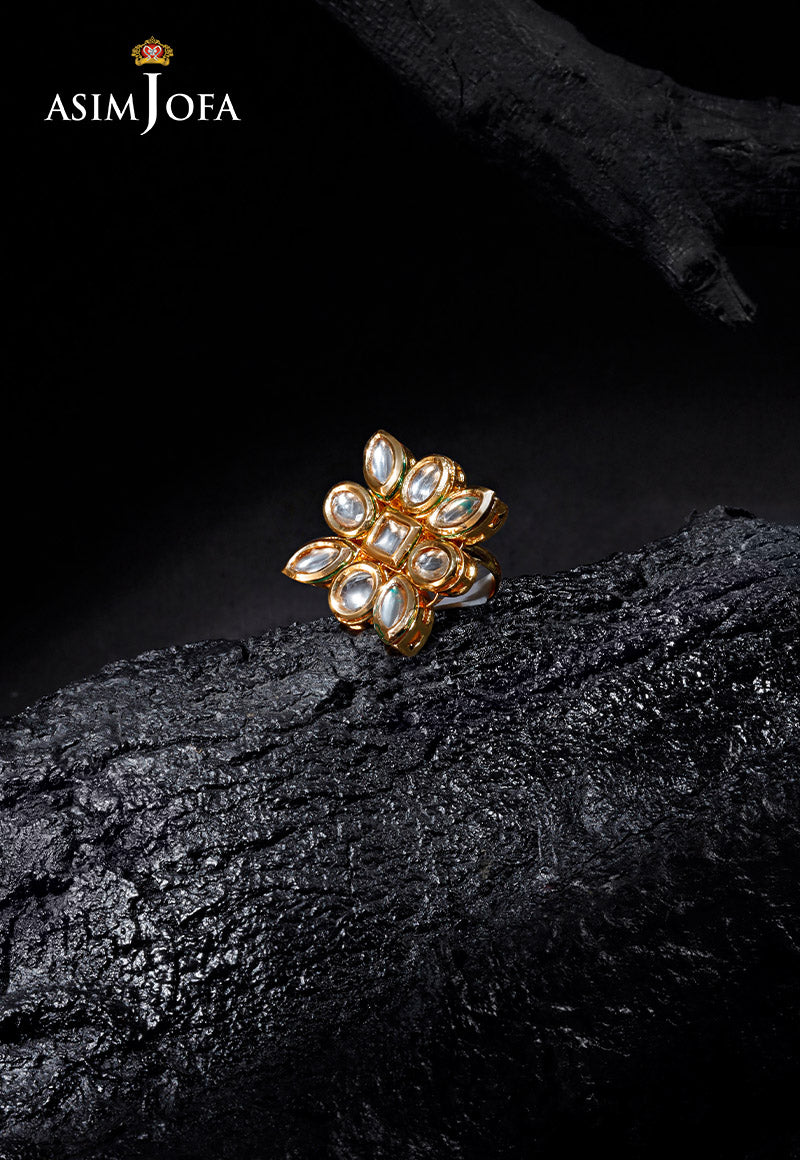
yellow gold kundan stud ring